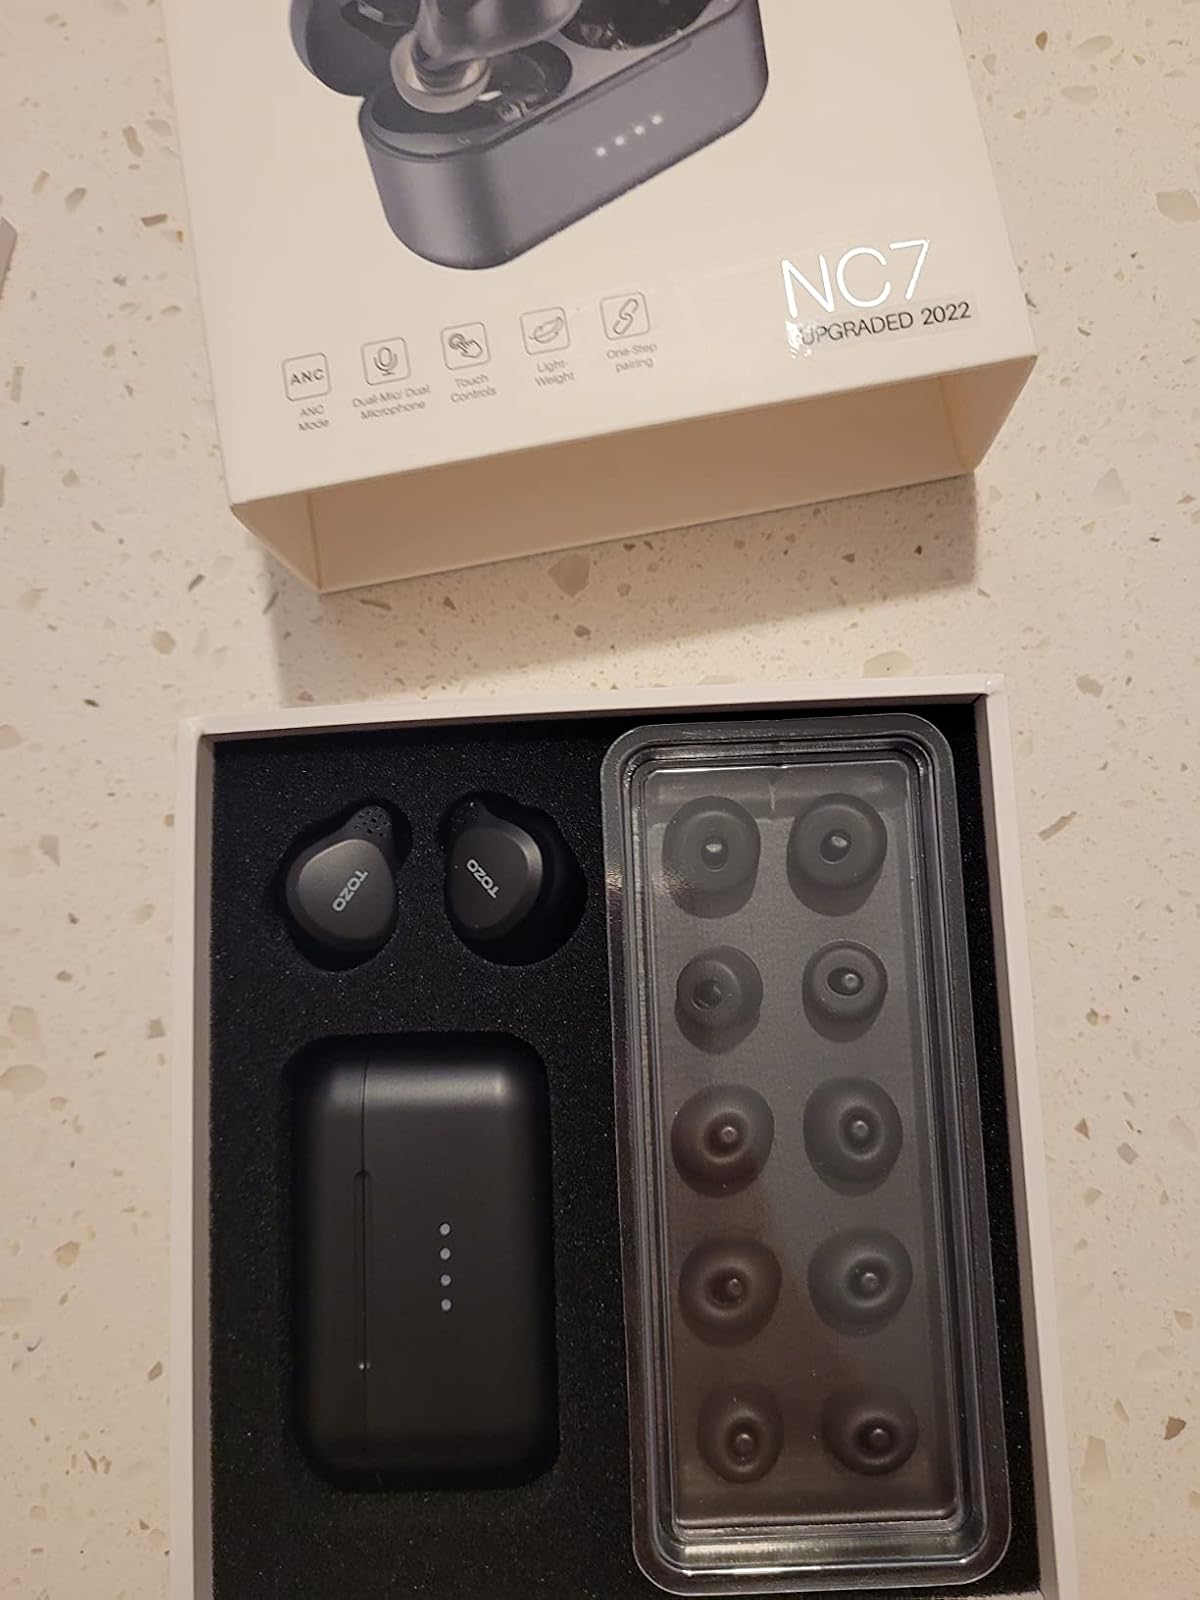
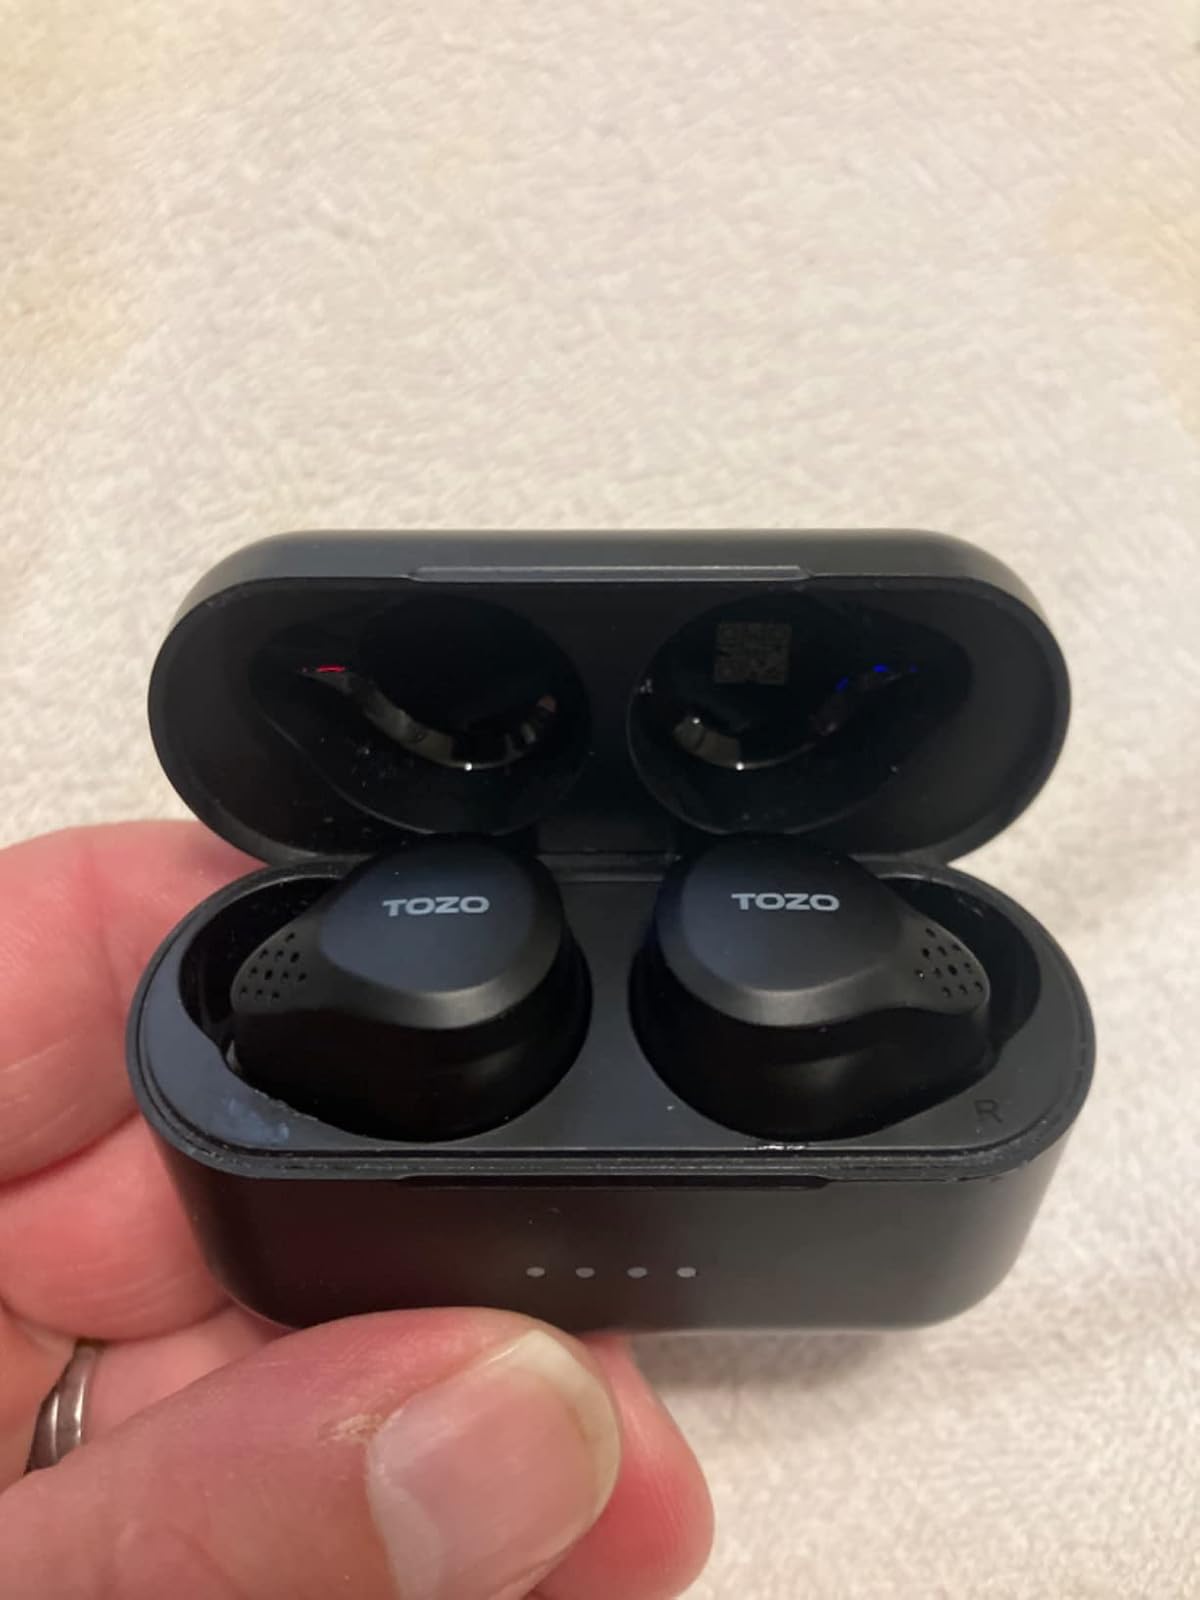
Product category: earbuds
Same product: yes